William Scott (South Australian politician)

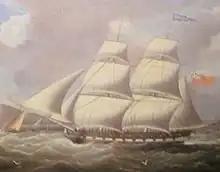
Brig "Mary Scott"

Scott was an elder and regular lay preacher of the Scotch Baptist Church. He was master of the brig "Mary Scott" in 1831, sailing from Liverpool to west coast ports in South America, for the ship brokers Aikin & Hughes. During the 1830s, at Callao, Peru, the Bethel flag was flying "at the mast-head of the "Mary Scott", of Liverpool, commanded by Captain Scott." Scott was conducting a mission meeting on board. In 1841 the "Mary Scott", Sadler captain, was wrecked and sank in the Irish Sea after a collision. At this point the brig was the property of the widowed Margaret Little; she was the daughter of David Stewart Wylie, and sister of David Wylie the younger.